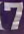
Number: 7